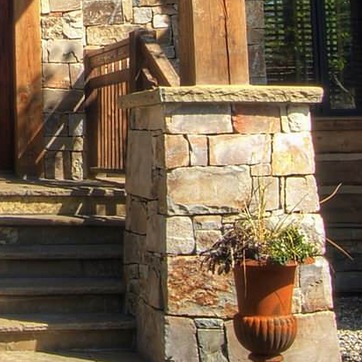
Material: stone